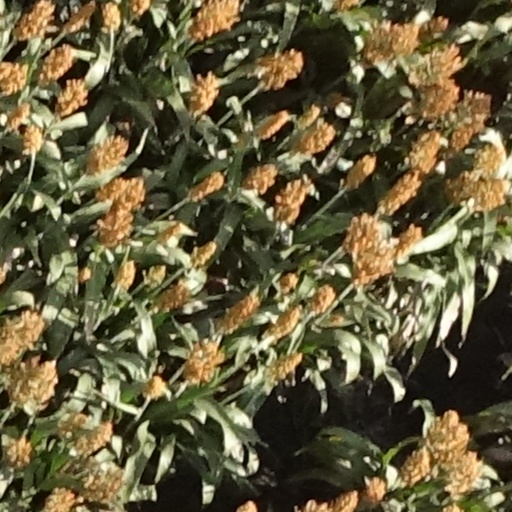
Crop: sorghum